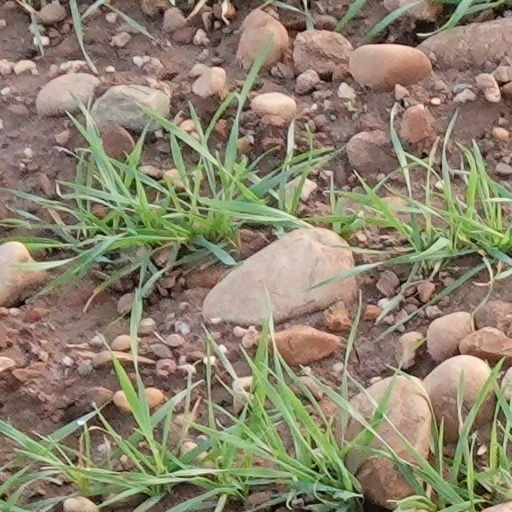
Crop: wheat